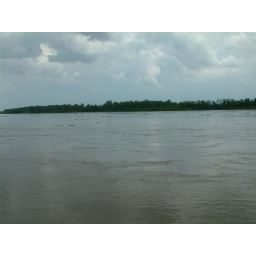
That's Illinois on the other side of the river from Cape Girardeau! There's a LOT of water in between!